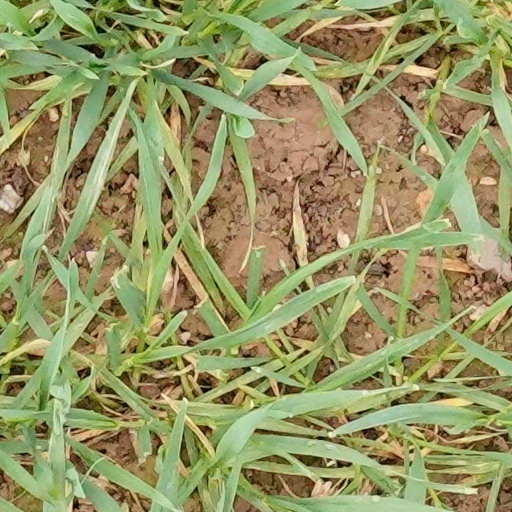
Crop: wheat